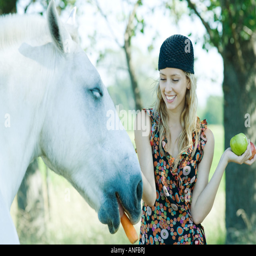
young woman feeding horse a carrot , apples in hand